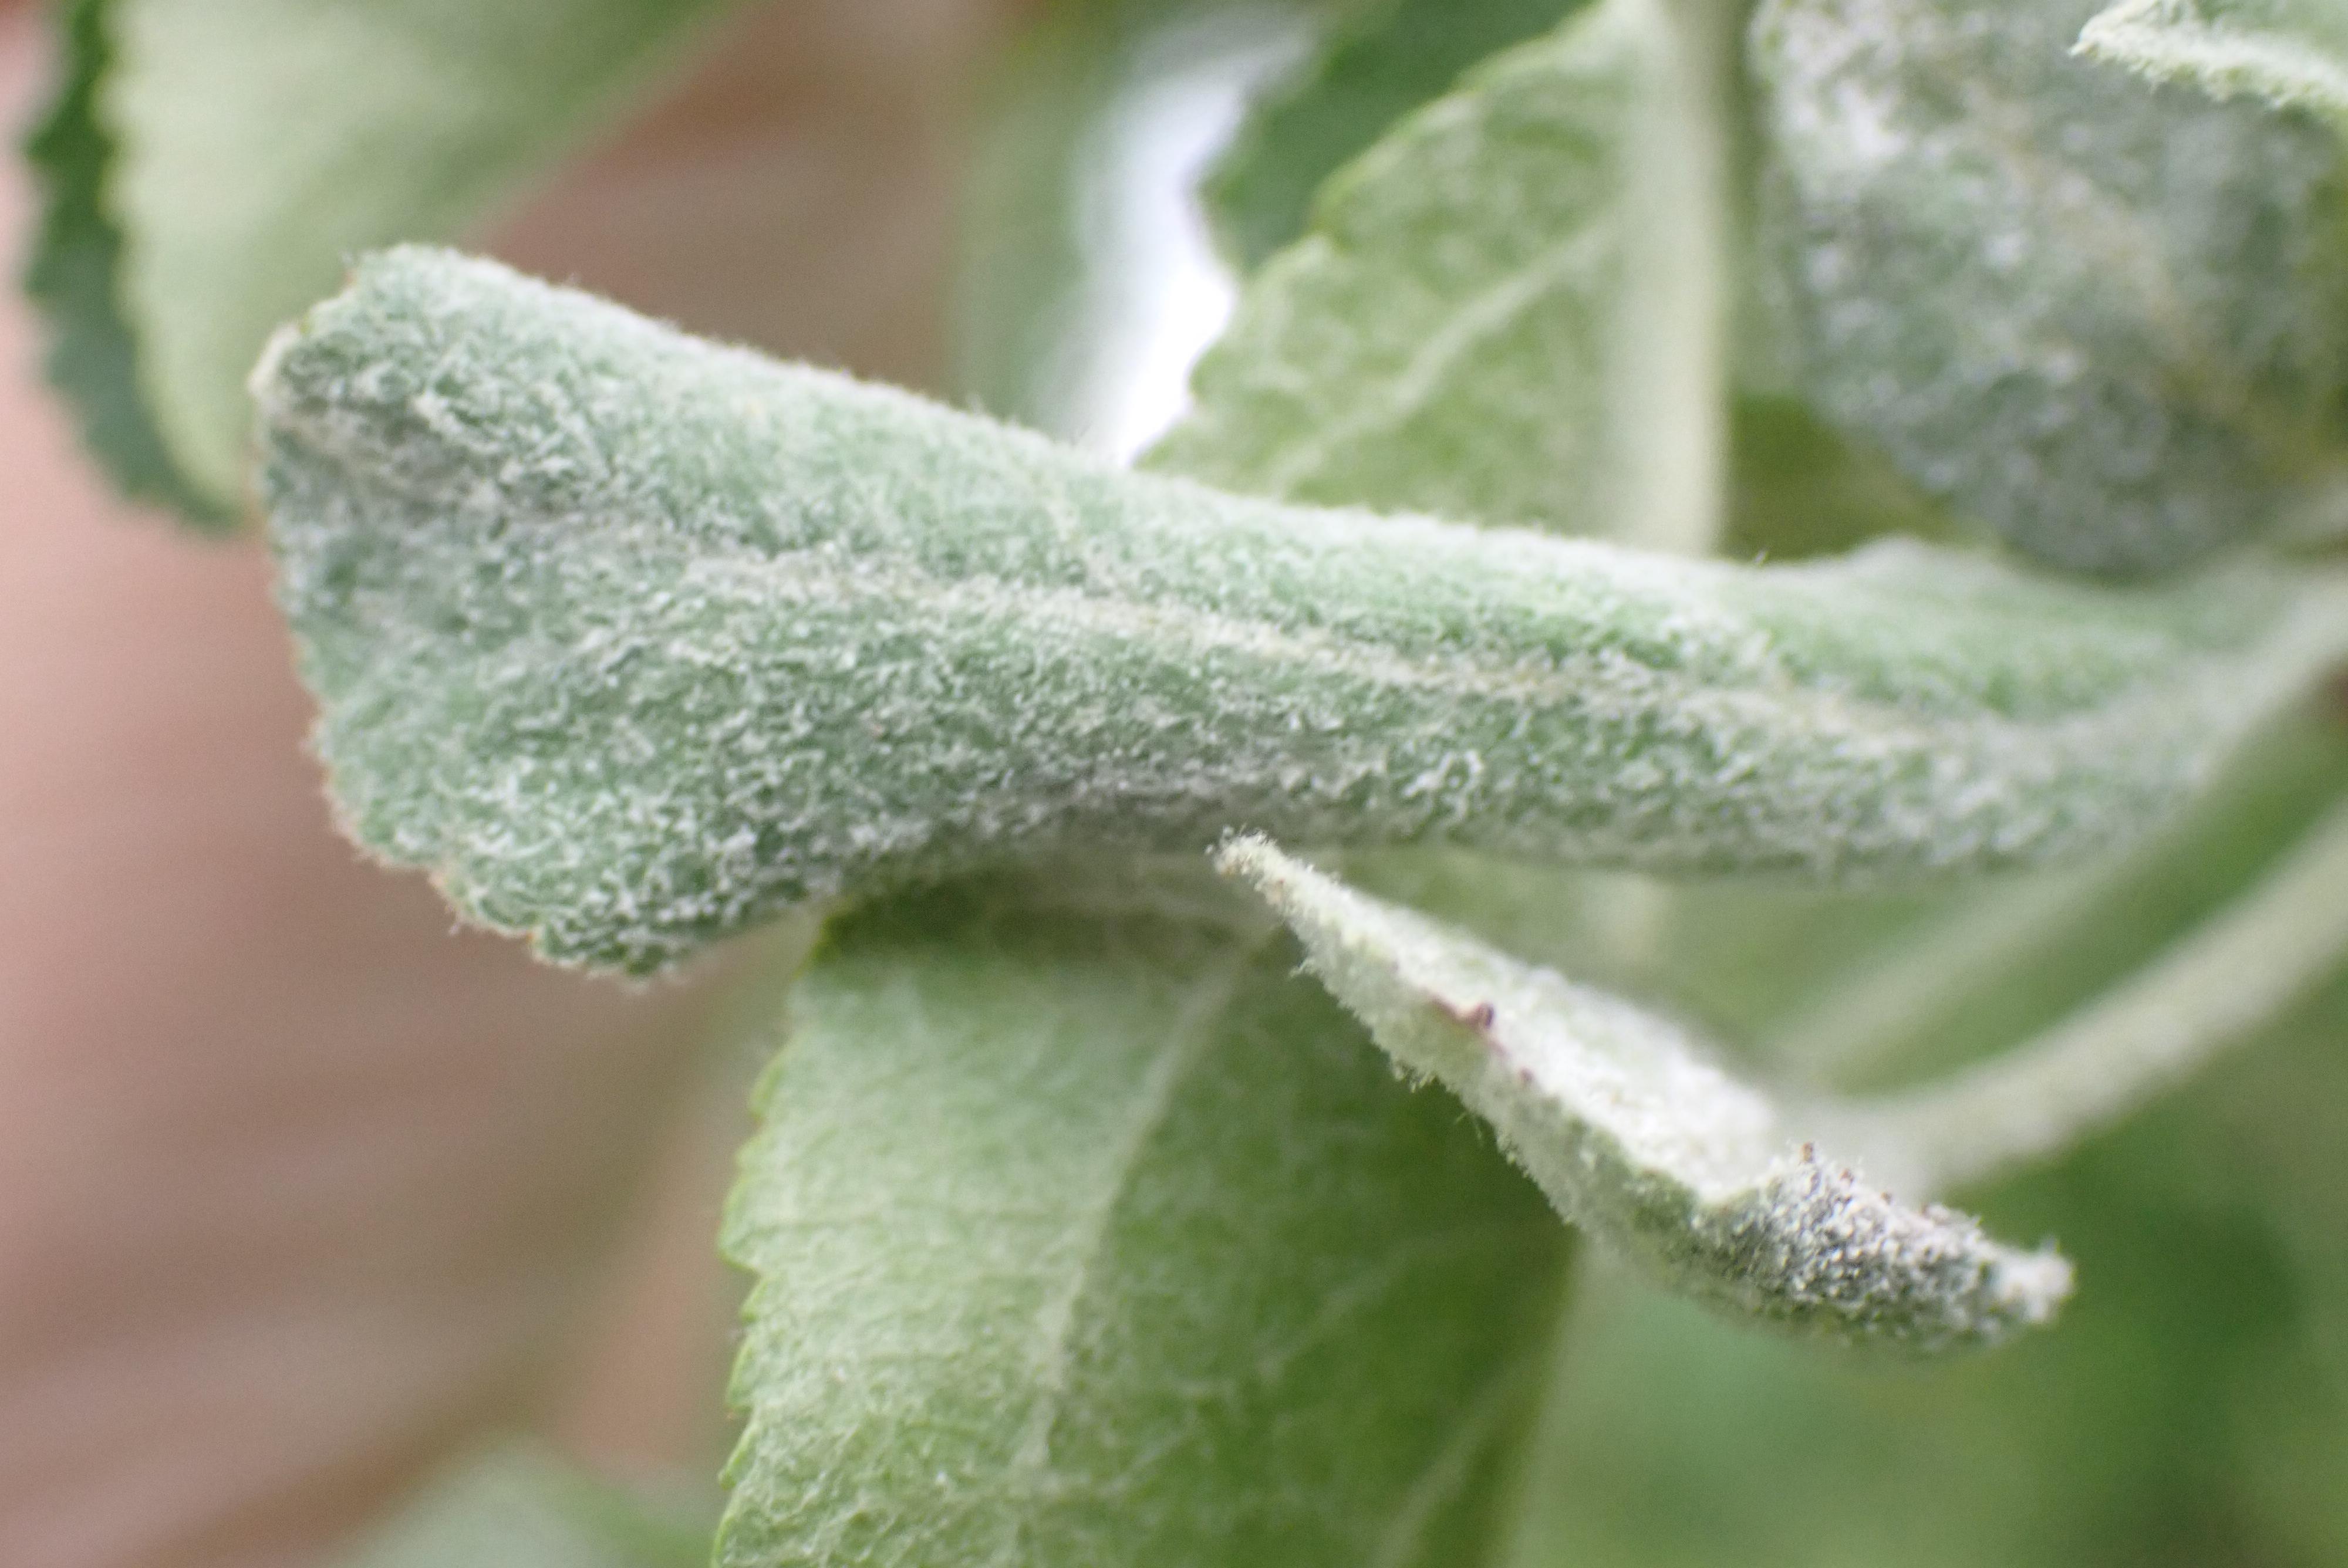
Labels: powdery_mildew